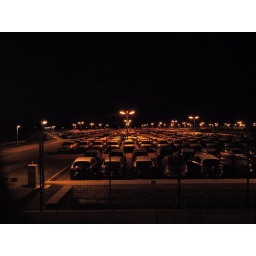
Parkeerplaats van autoimporteur D'Ieteren in Erps-Kwerps - Parking of a car import firm.